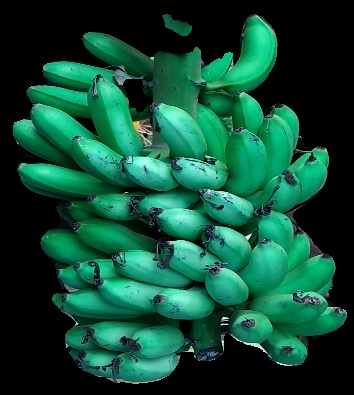
Variety: rasbale
Grade: grade1